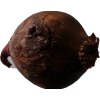
Label: red_onion